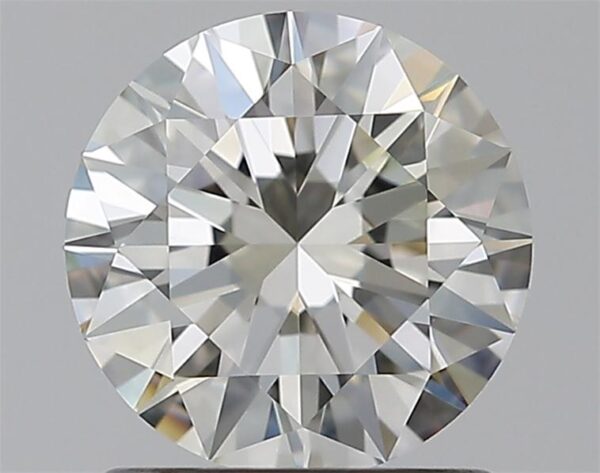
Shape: round
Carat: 1
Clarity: VVS2
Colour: J
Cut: EX
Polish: EX
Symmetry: EX
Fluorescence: M
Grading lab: GIA
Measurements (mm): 6.45 x 6.48 x 3.92